Sacred Cenote

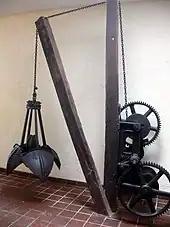
Orange-peel dredge used by Thompson 1904-1910 to excavate the Sacred Cenote.

Most of the major findings in the cenote were made under the supervision of Edward Herbert Thompson, who began dredging in 1904. Much of what is known about the dredging process is derived from Thompson’s personal notes. Thompson received money from Stephen Salisbury III to help him buy the Chichén Itzá excavation site and explore the cenote. Much of Thompson’s findings and research can be found at the Peabody Museum at Harvard University.